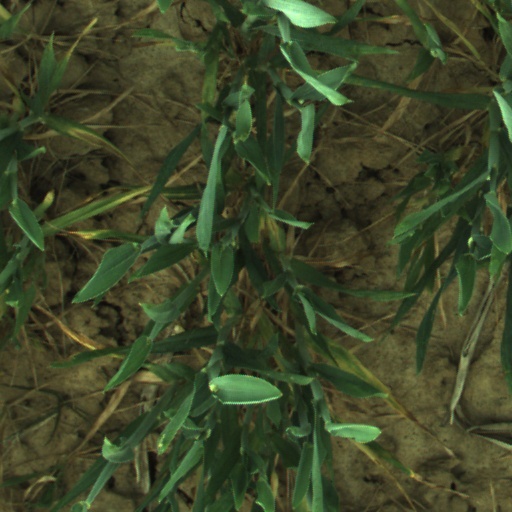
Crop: wheat